Richard Twining (tea merchant, born 1749)

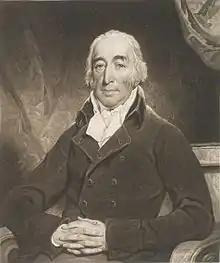
Richard Twining, 1812 engraving by Charles Turner, after John James Halls

Richard Twining was one of three sons of Daniel Twining; his mother was Mary Twining, née Little, Daniel's second wife. Richard was born at Devereux Court in 1749, and educated at Eton College. He entered the Twinings tea business at the age of fourteen with his mother after the death of his father in 1762, and succeeded to sole management in 1782 (joined later by his brother John). He participated in the major development of the tea trade caused by the operation of Commutation Act in 1784–6, during the drafting of which William Pitt the Younger repeatedly consulted him.